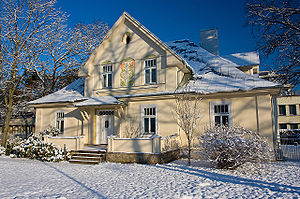
Jūrmala
Jūrmala er en by i den centrale del Letland. Byen ligger ud til Rigabugten nær ved hovedstaden Riga og har 48.606 indbyggere.